Motorola Rizr Z8

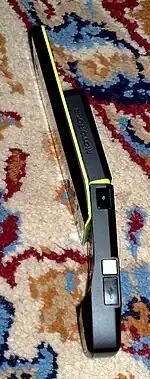
Motorola RIZR Z8 side view

The phone features a 2-megapixel camera, a 16 million color QVGA display, Bluetooth 2.0 with A2DP, a 3.6 Mbit/s HSDPA connection, an EDGE class 10 connection, and 90 megabytes of internal memory. The internal memory is expandable to 32 gigabytes using high-capacity microSDHC (TransFlash) cards.